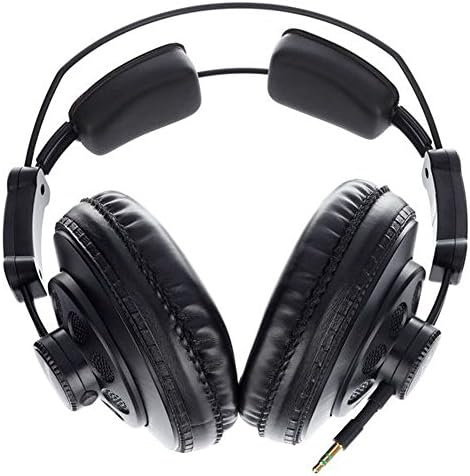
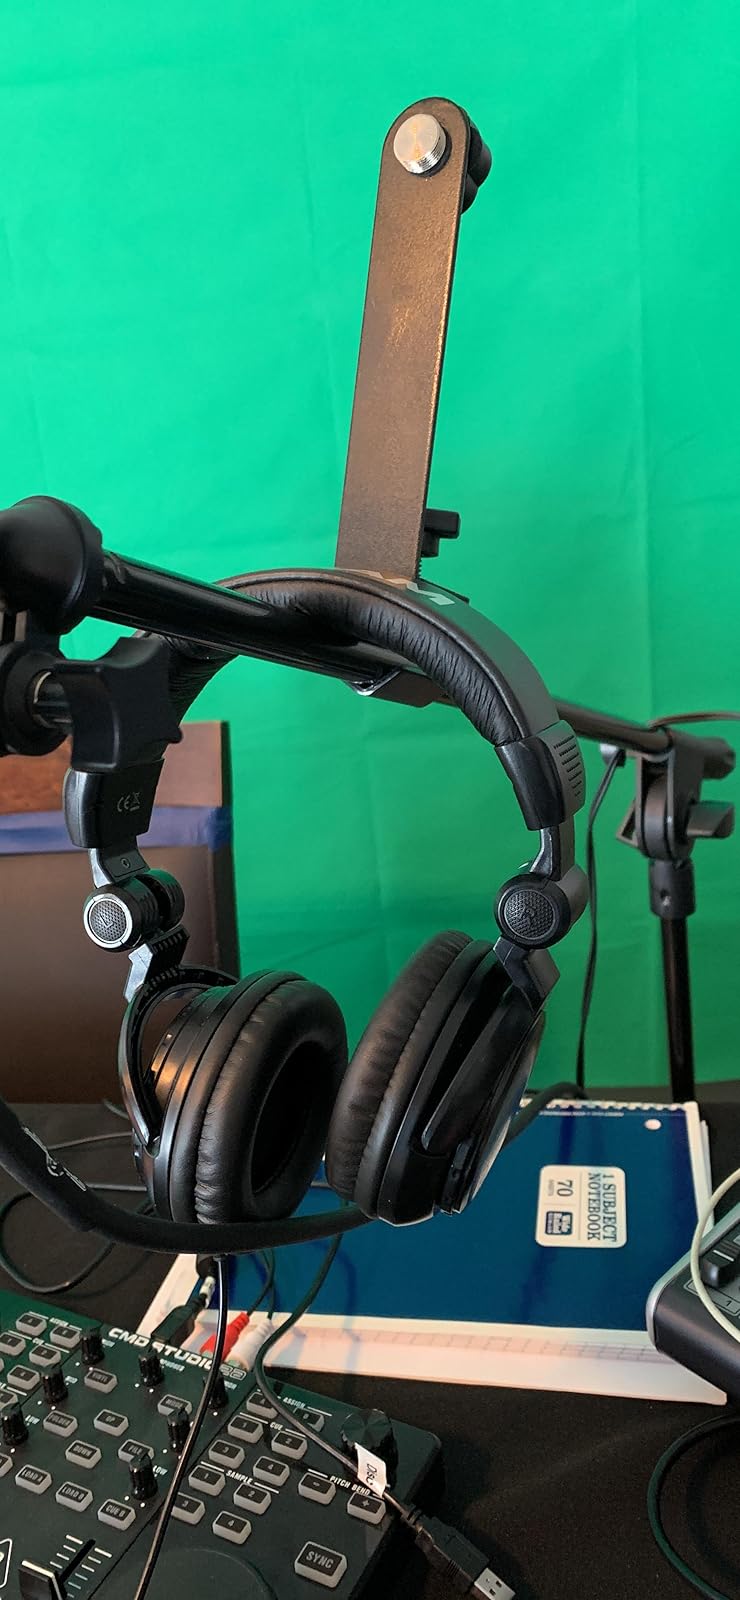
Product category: headphones
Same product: no